CMLL 64th Anniversary Show

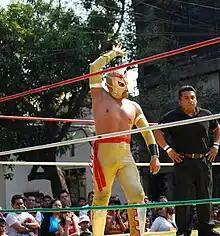
Último Dragoncito, representing the "Mini-Estrella" division

The CMLL 64th Anniversary Show was a professional wrestling major show event produced by Consejo Mundial de Lucha Libre (CMLL) that took place on September 19, 1997 in Arena México, Mexico City, Mexico. The event commemorated the 64th anniversary of CMLL, the oldest professional wrestling promotion. in the world. The Anniversary show is CMLL's biggest show of the year, their Super Bowl event. The CMLL Anniversary Show series is the longest-running annual professional wrestling show, starting in 1934. The CMLL Anniversary Show series is the longest-running annual professional wrestling show, starting in 1934.